Joseph Kahn (director)

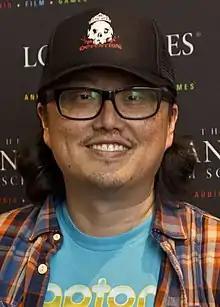
Kahn at a screening of "Detention" at the Los Angeles Film School, 2012

Kahn also directed the 2004 action film "Torque" starring Ice Cube. In May 2007, it was announced that he would direct an adaptation of William Gibson's science fiction classic "Neuromancer" for producer Peter Hoffman. On May 7, 2010, "Fangoria" reported that Vincenzo Natali, the director of "Cube" and "Splice", had taken over directing duties and would also rewrite the screenplay. In 2011, Kahn directed the low-budget self-financed horror comedy "Detention". After winning a number of audience favorite awards on the film festival circuit, "Detention" was picked up for theatrical distribution by Sony for a release in 2012.